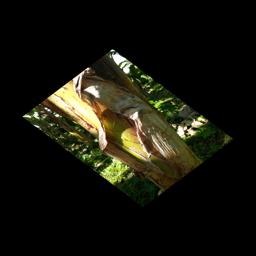
Label: PSEUDOSTEM WEEVIL